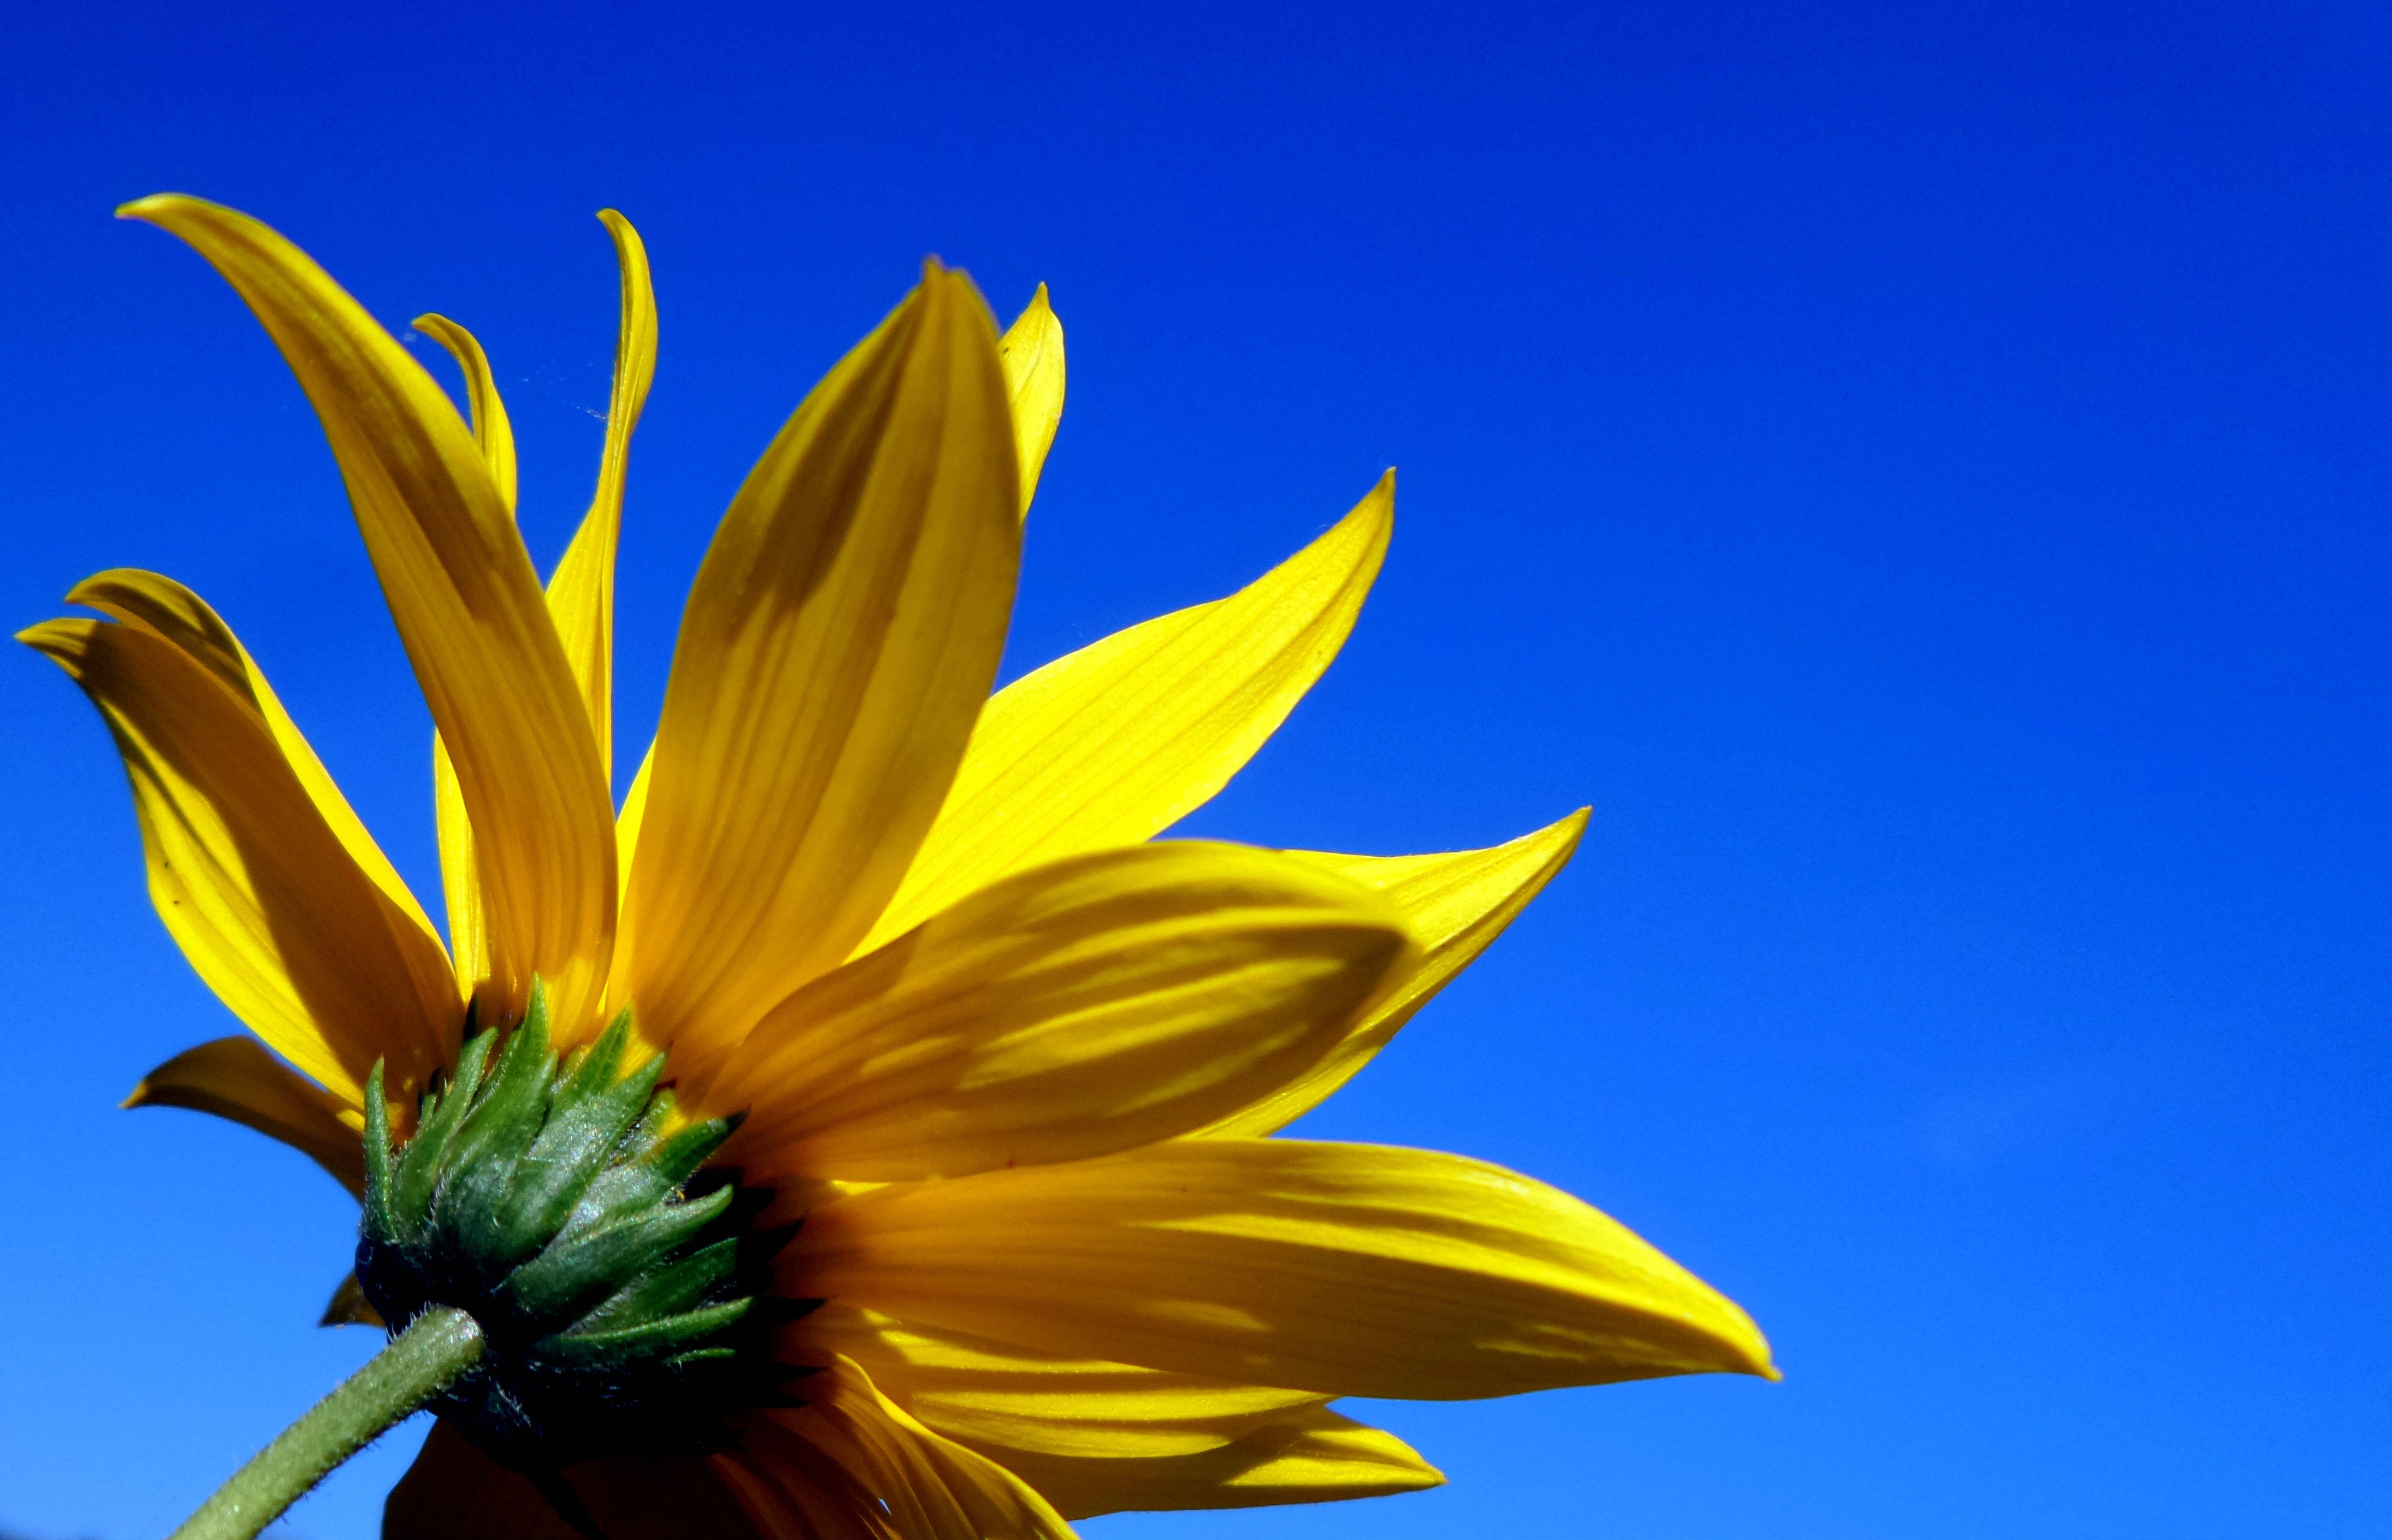
plant, sky, sunlight, leaf, flower, petal, summer, blue, yellow, flora, sunflower, yellow flower, blue sky, macro photography, flowering plant, daisy family, optimistic, plant stem, land plant